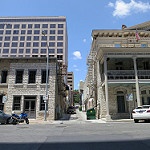
Label: buildings